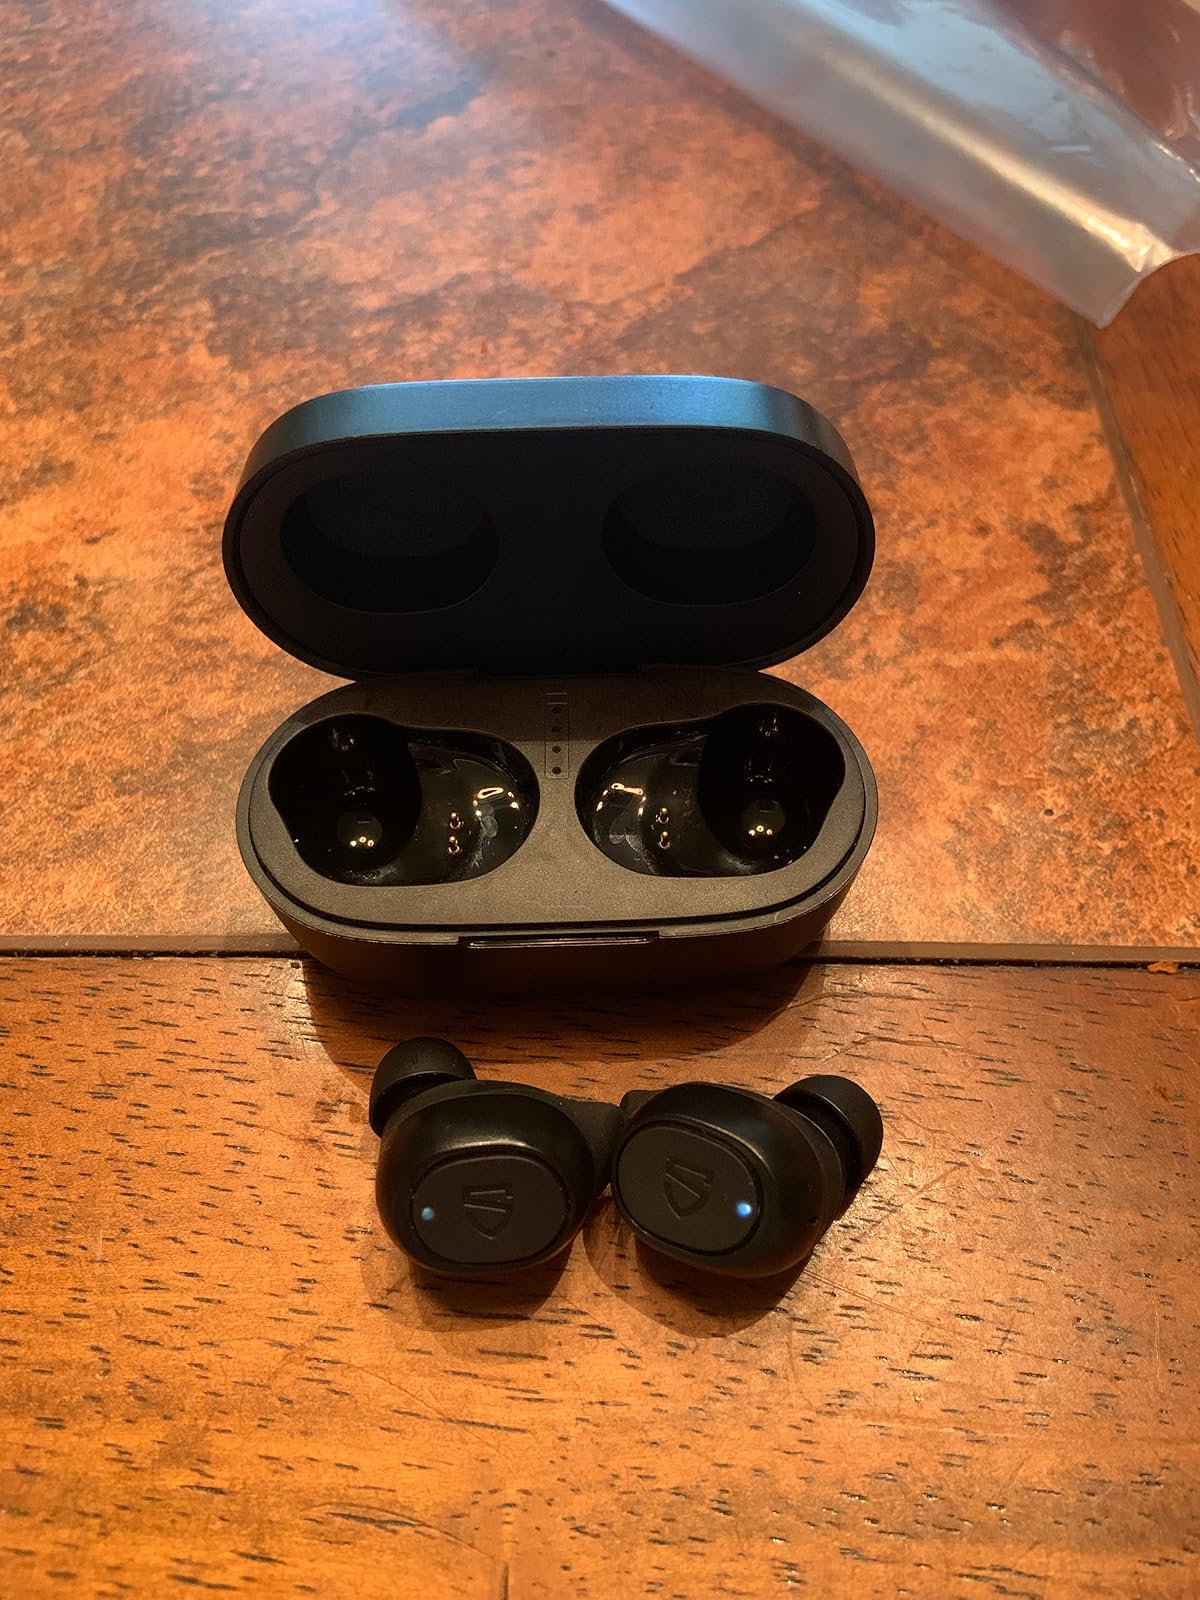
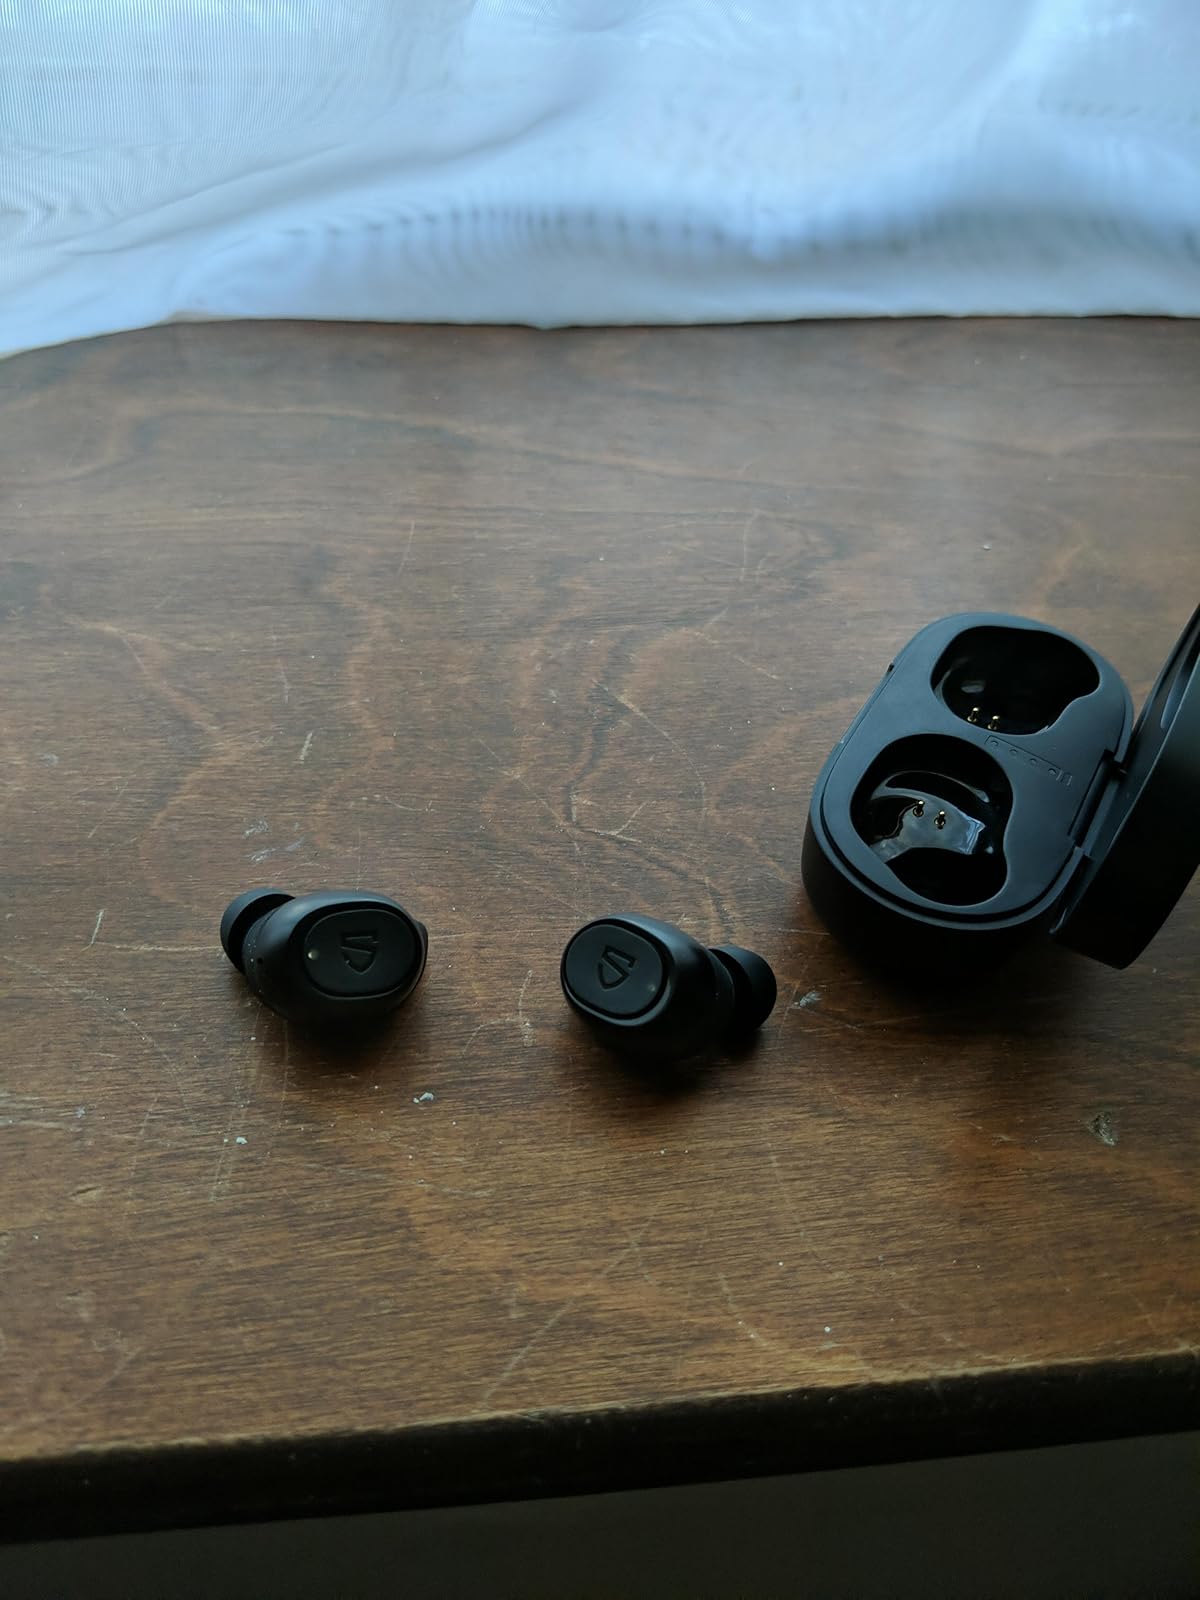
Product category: earbuds
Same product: yes